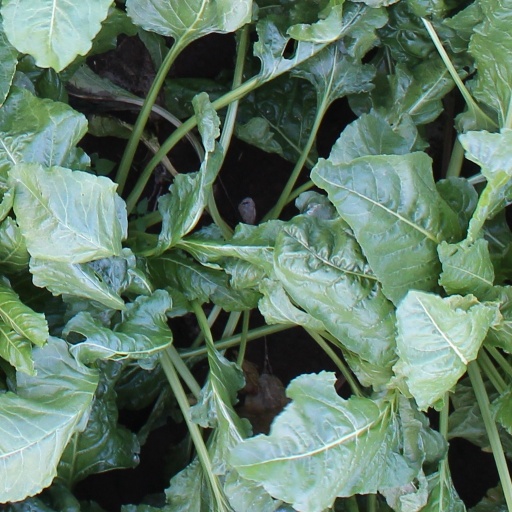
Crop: sugar beet